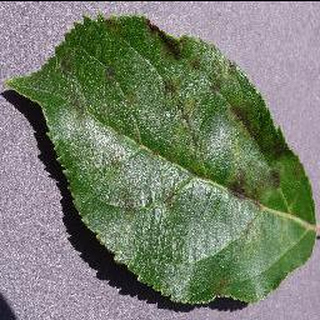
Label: apple_apple_scab